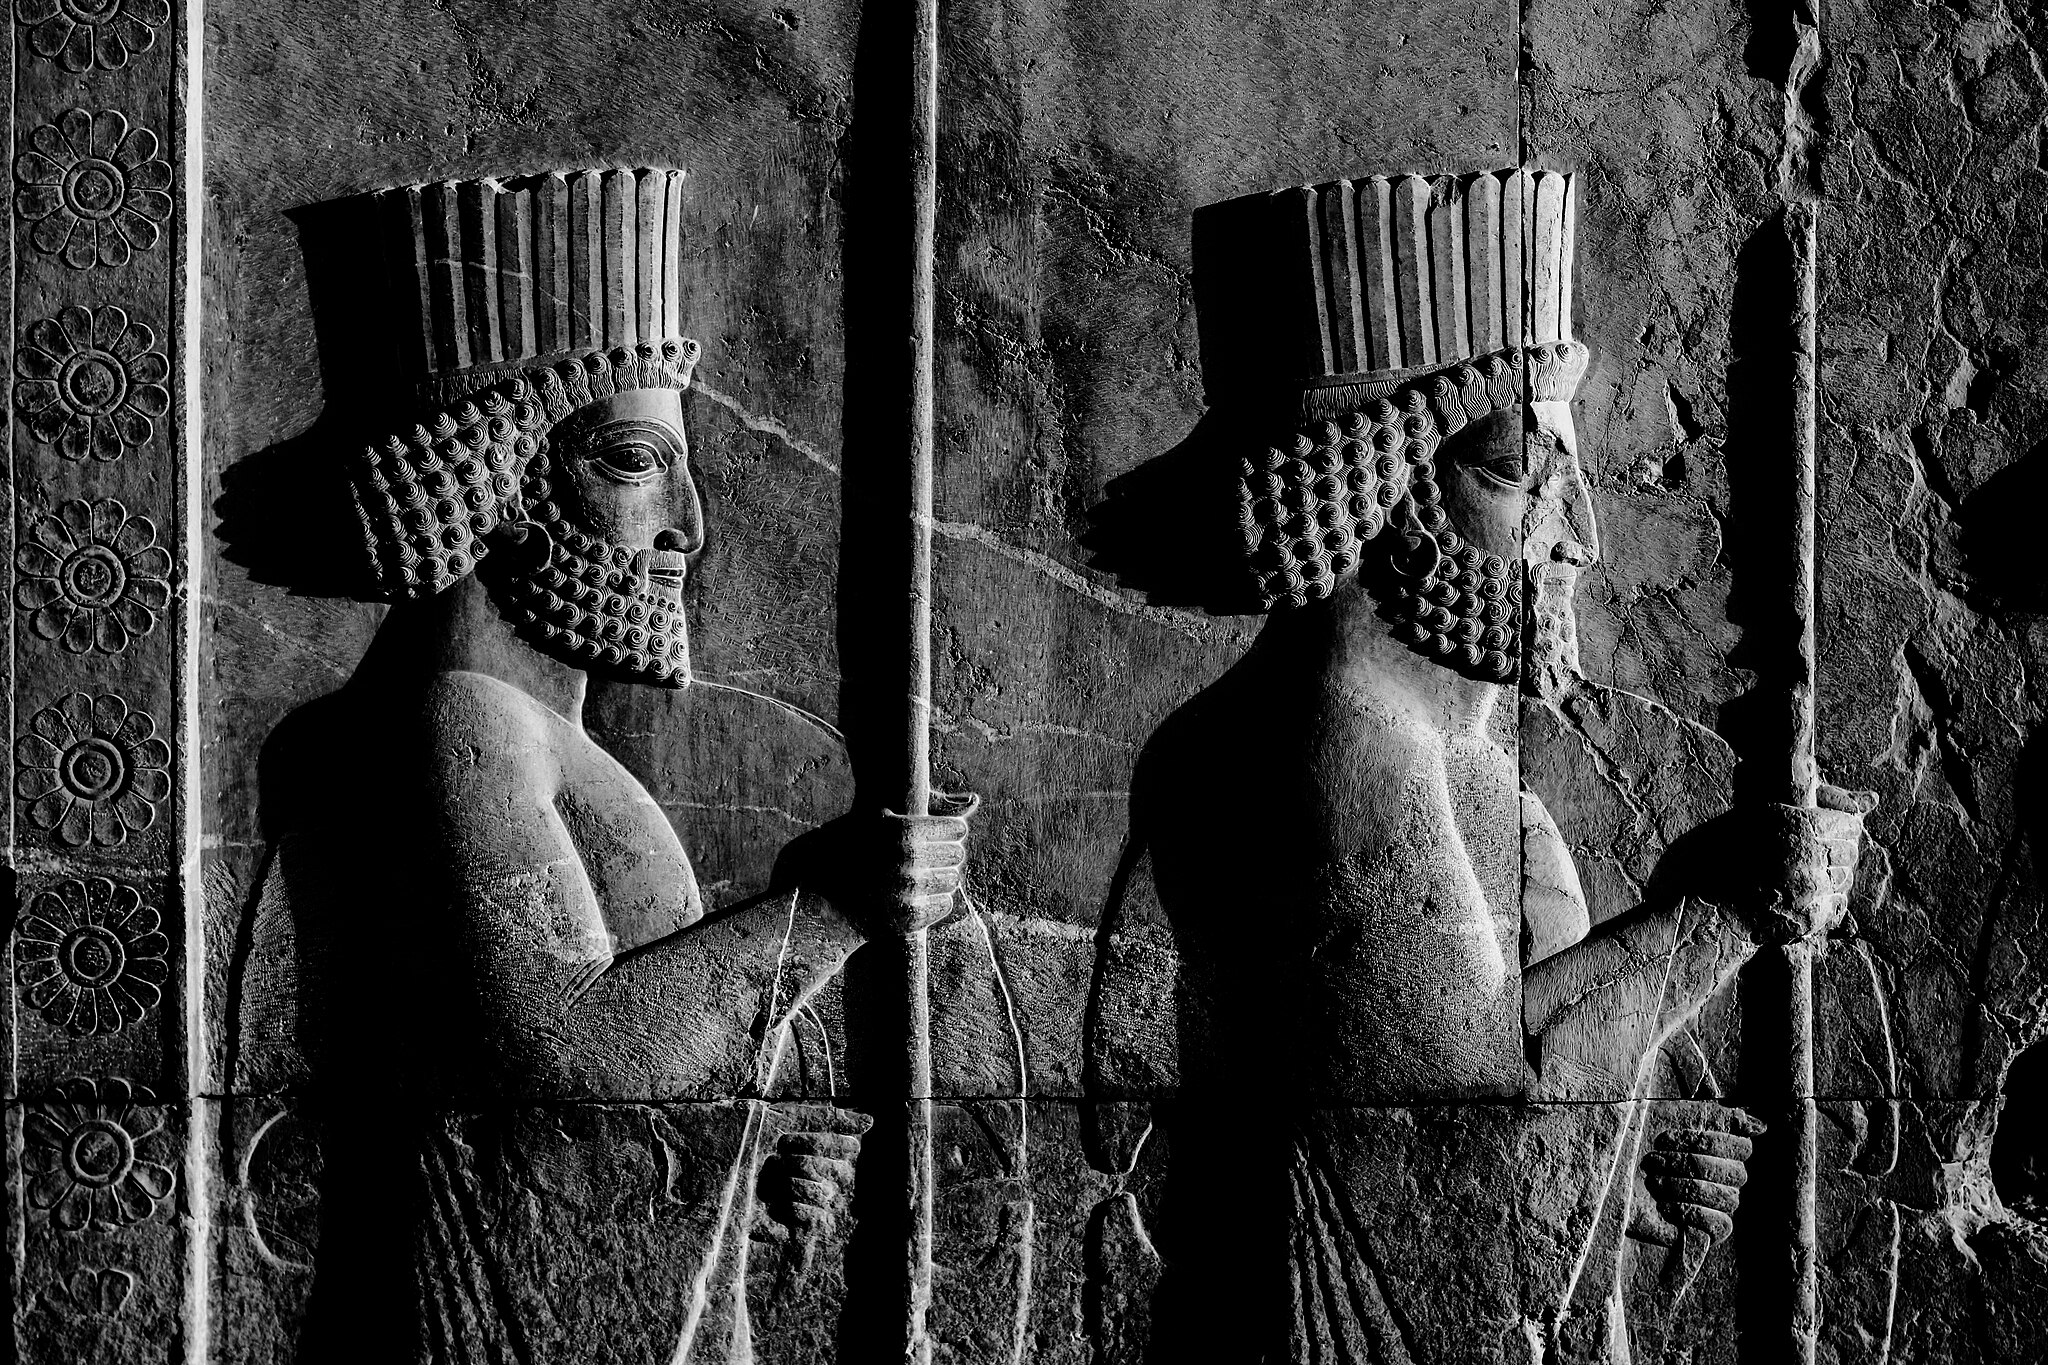
Title: AKS 0720
Date: 2018-12-15 17:25:07
Categories: Self-published work, Cultural heritage monuments in Iran with known IDs, Uploaded via Campaign:wlm-ir, Reliefs of Achaemenid warriors in Persepolis, Images from Wiki Loves Monuments in Marvdasht, 2018 in Persepolis, Iran photographs taken on 2018-12-15, Images from Wiki Loves Monuments 2020, Images from Wiki Loves Monuments 2020 in Iran